Eleanor Himmelfarb

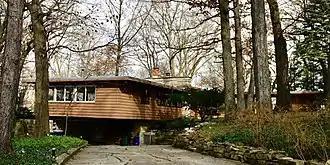
Samuel and Eleanor Himmelfarb Home and Studio, Winfield, Illinois, built 1942, National Register of Historical Places

In the late 1990s and 2000s, Himmelfarb explored new imagery in increasingly dense, lattice-like compositions of shifting planes and overlapping shapes. Her "Alpha" series (1996–2003) used calligraphic letterforms from diverse alphabets to create kaleidoscopic patterns and tangled spatial planes; Japanese fans served as a launching point for her "Fans" series (2002–5). She introduced metaphors of passage with her "Gate" and "Fence" series (1998–2003), relating these barriers which physically invite or restrain to memories that arise and fade, and in formal terms, to shapes and colors that advance, retreat, ascend or descend. Critics noted in this work the emergence of color as an emotional force, capable suggesting the otherworldly glow of twilight or the hazy light of Indian summer in paintings such as "Inside or Out?" (1999) or "Gate to the Prairie" (1998). In late works (e.g., "Daily Bread" and "Riviera", 2007), Himmelfarb developed a synthesis of earlier strategies and references, employing calligraphic and flat forms, stylized imagery, and outline in some of the most complex compositions of her career.